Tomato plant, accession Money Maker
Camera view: bottom (45 deg); turntable rotation: 270 degrees
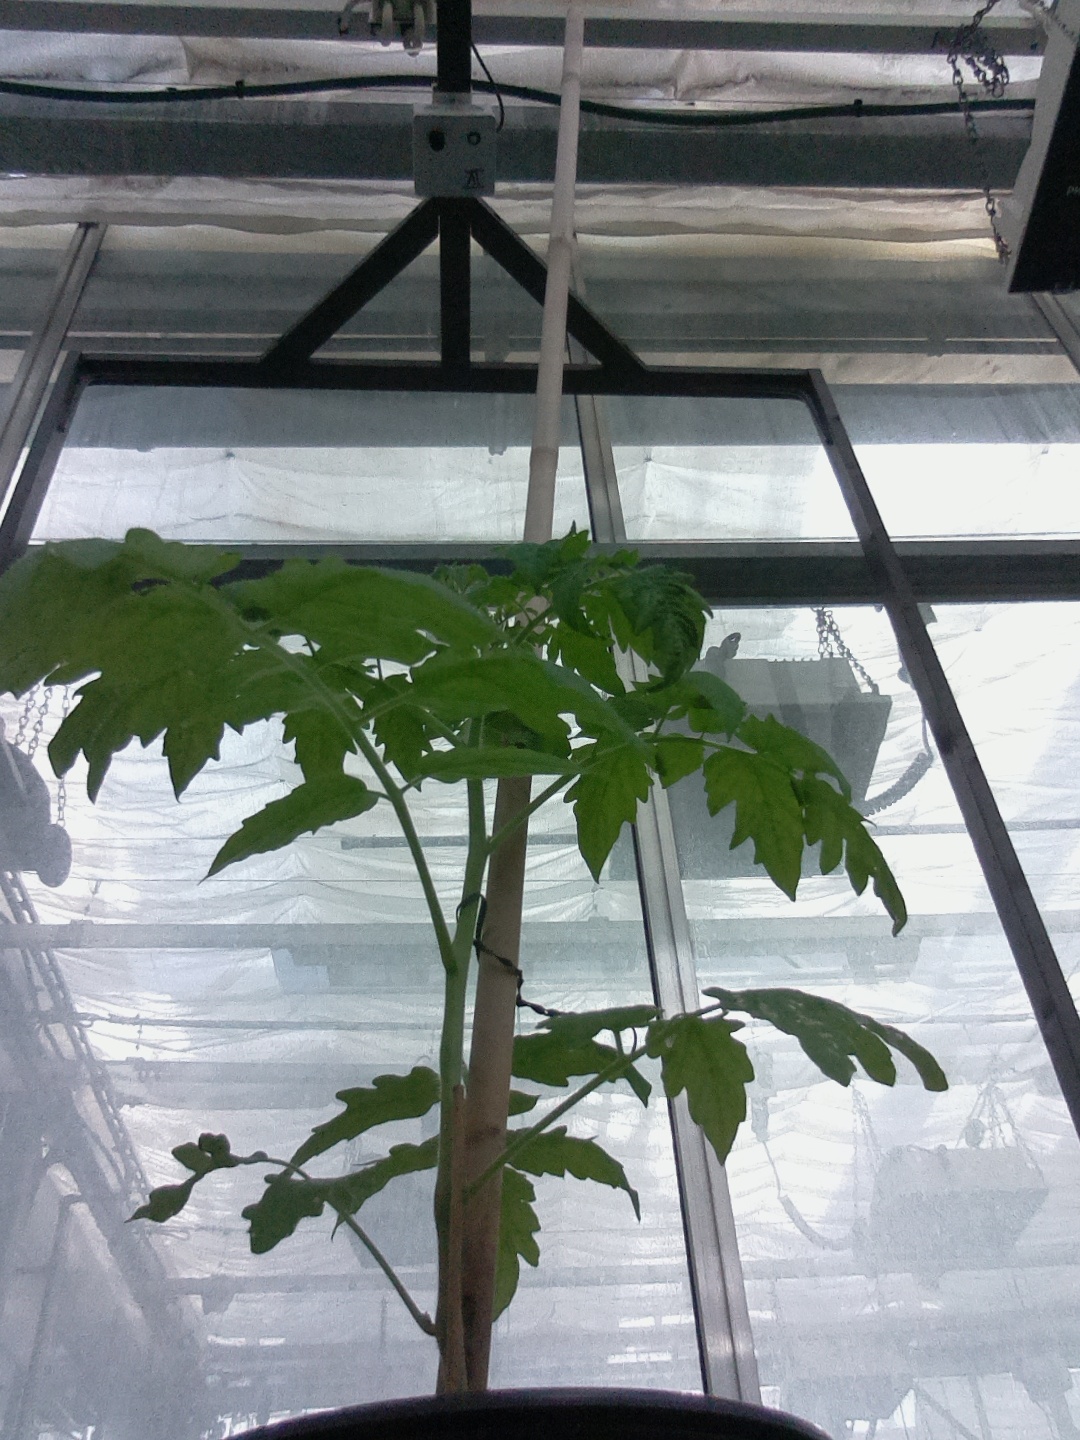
BBCH growth stage 13: 6 of true leaves visible